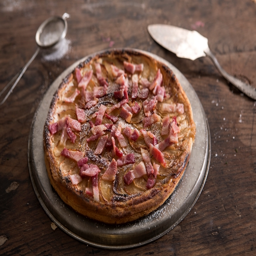
sensational recipes that put bacon in the spotlight